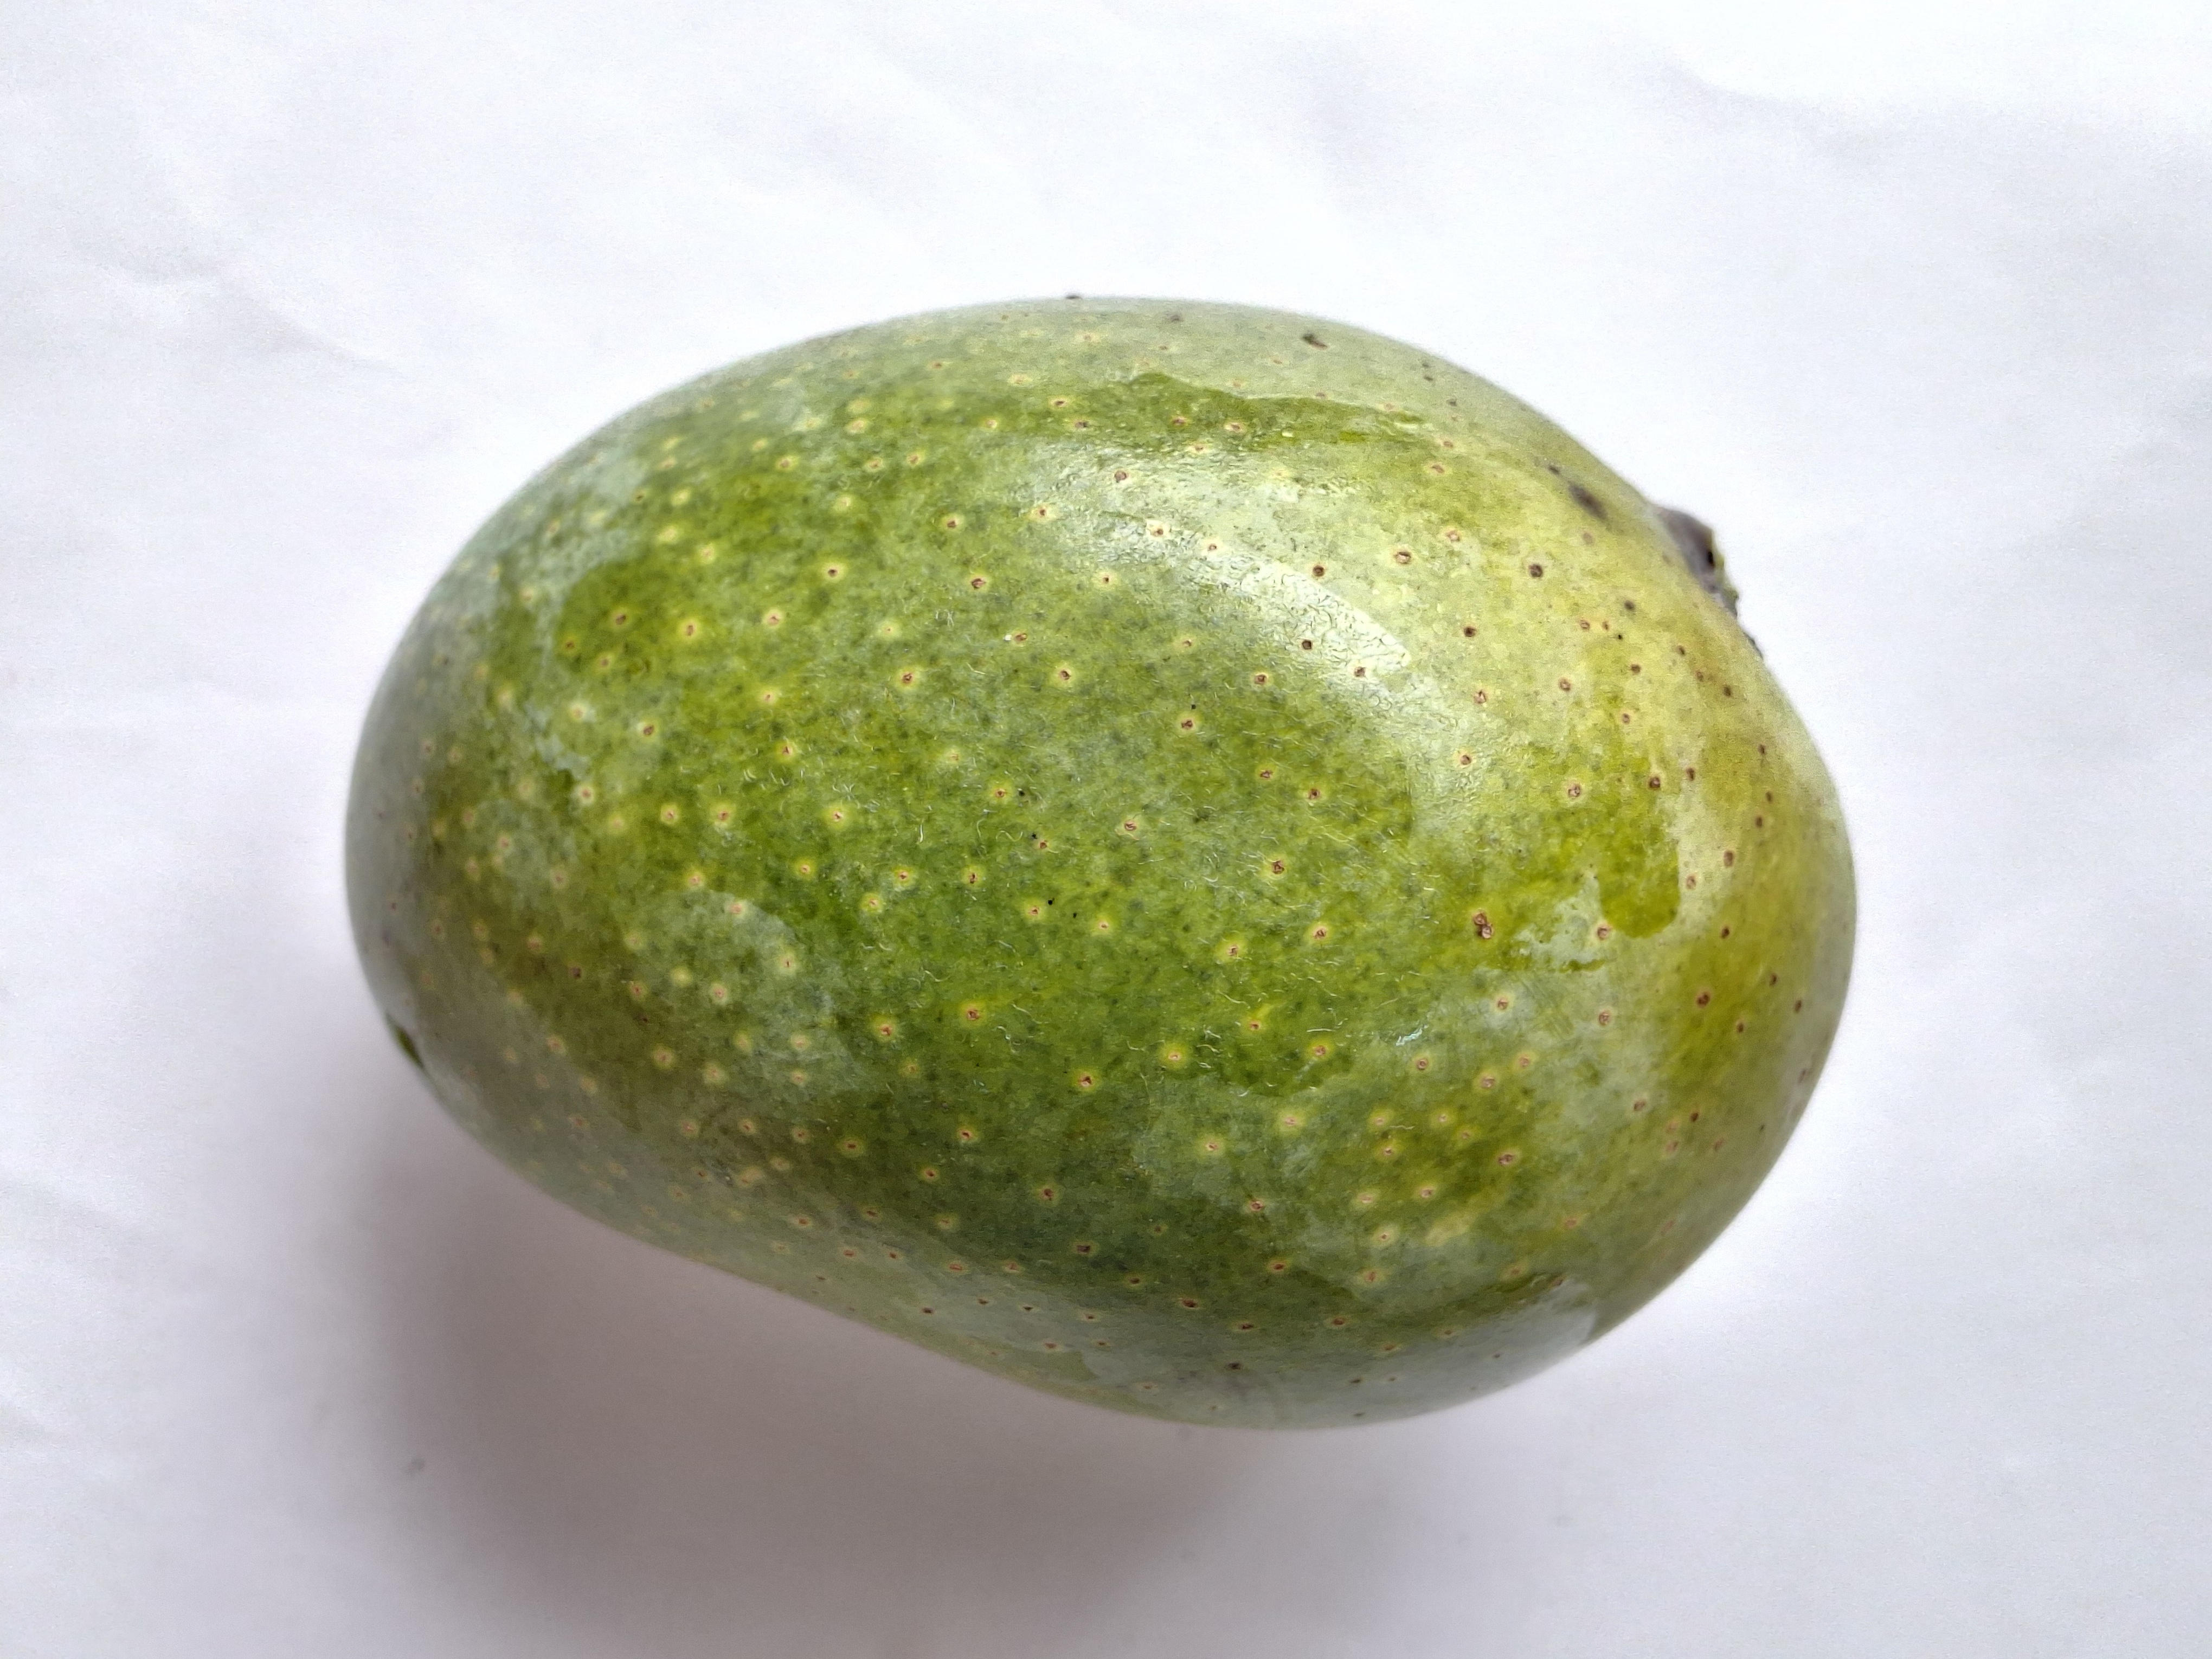
Mango variety: GopalBhog